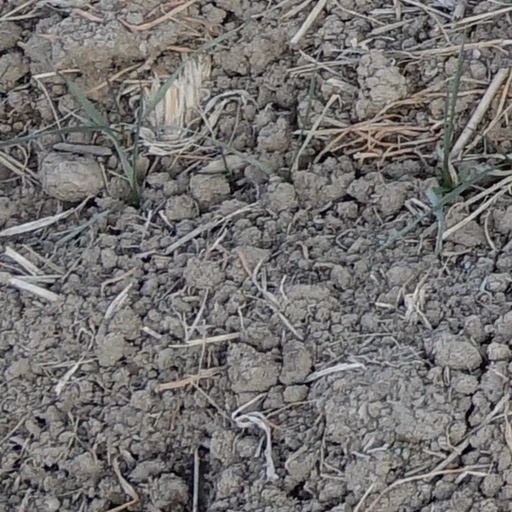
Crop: wheat